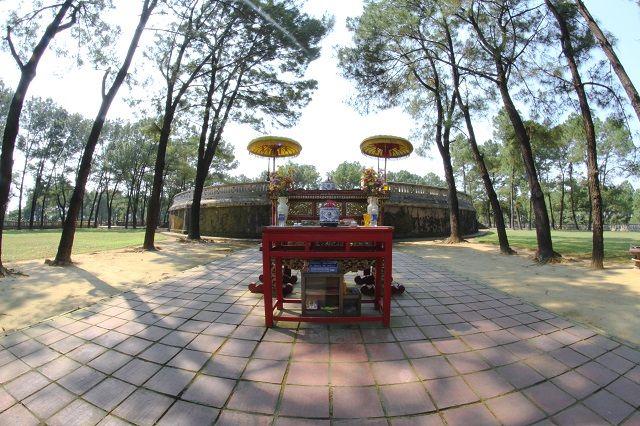
có một cái bàn thờ xuất hiện ở trên nền gạch